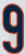
Number: 9